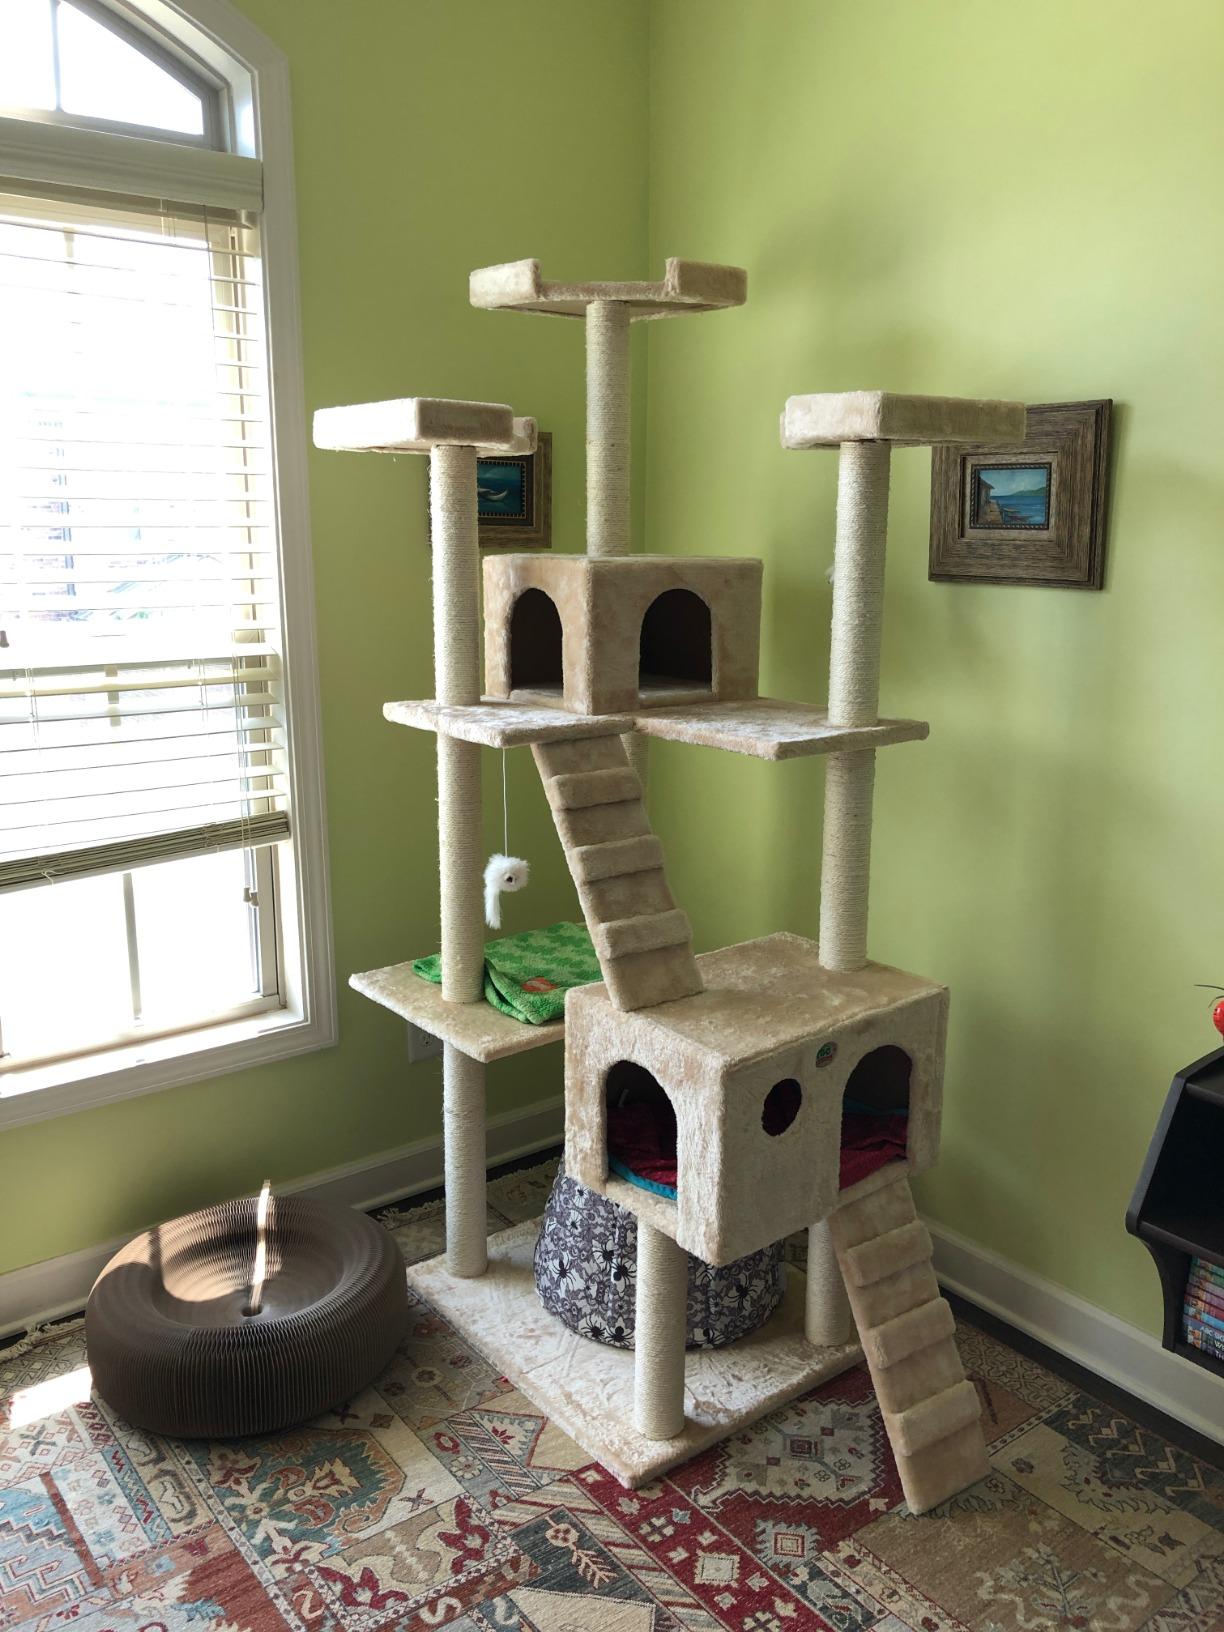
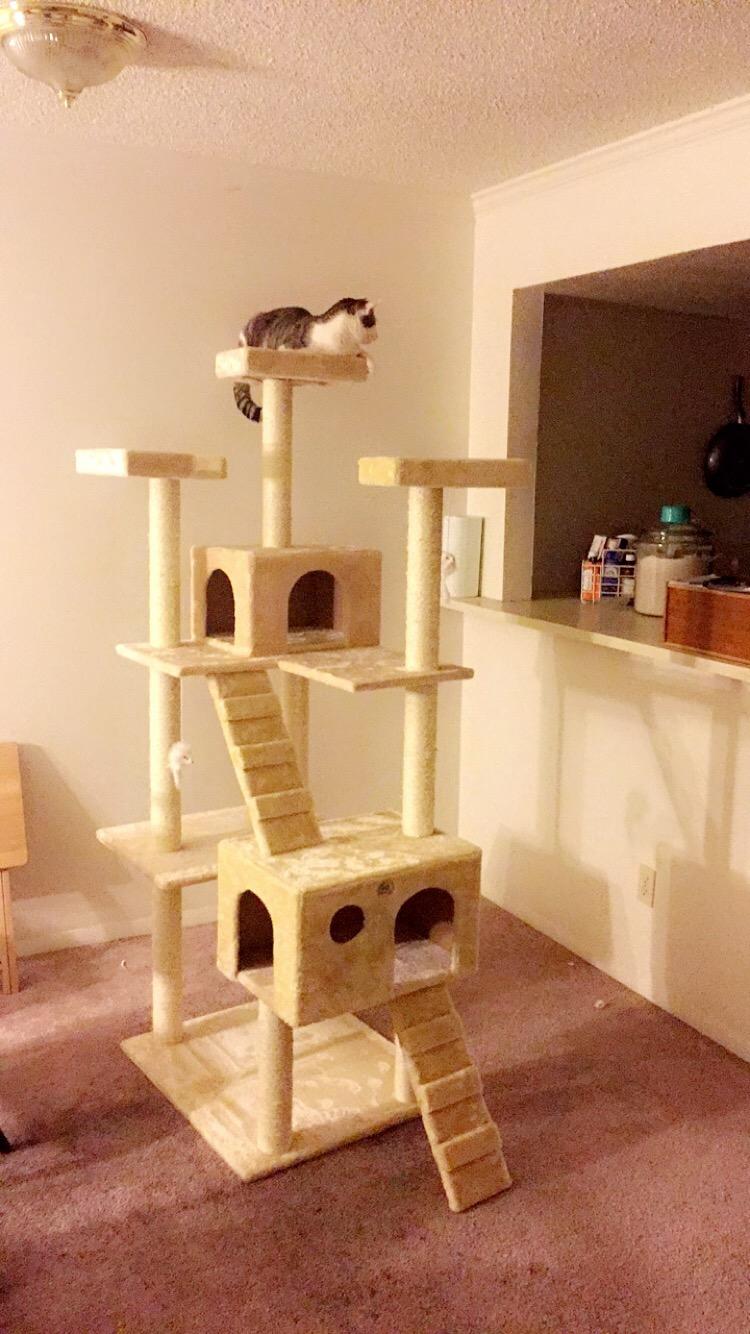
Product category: items_cat tree
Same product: yes